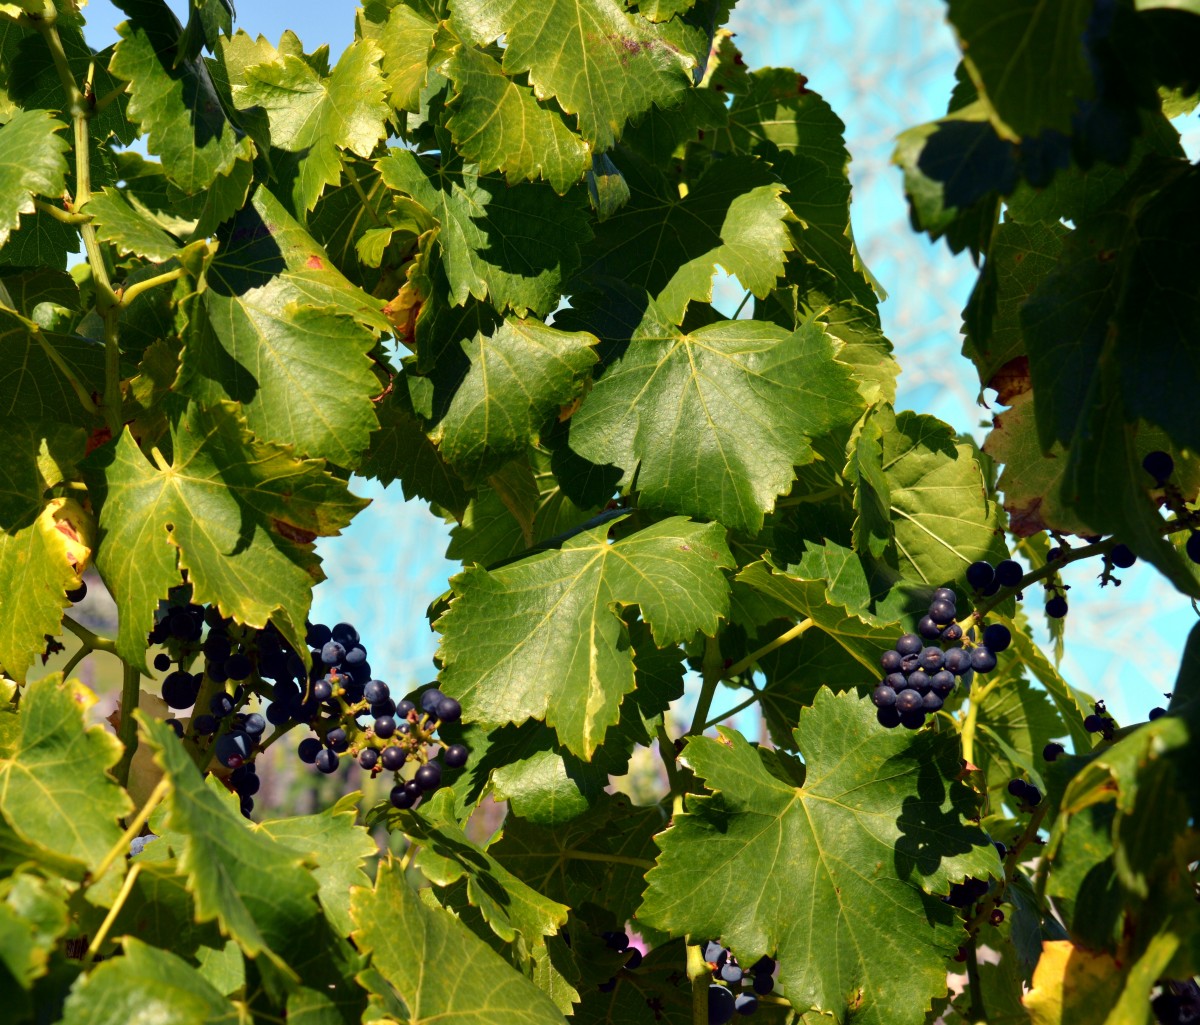
Labels: grape leaf, grape leaf, grape leaf, grape leaf, grape leaf, grape leaf, grape leaf